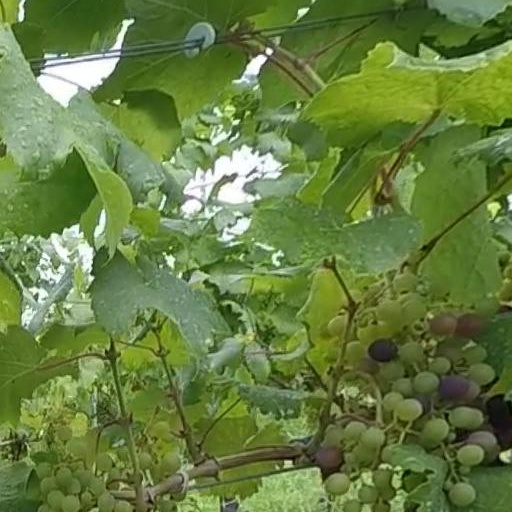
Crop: grape